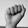
ASL letter: A